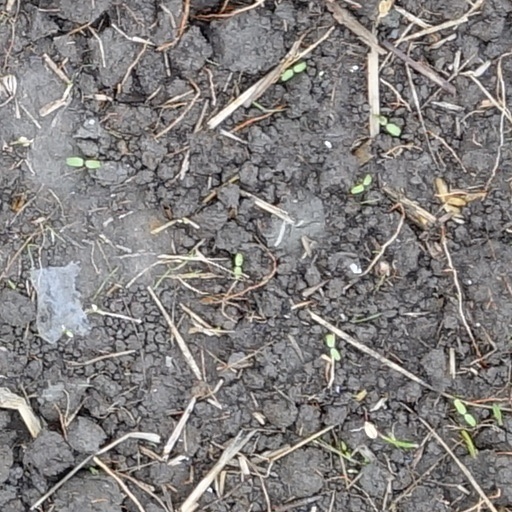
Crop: wheat